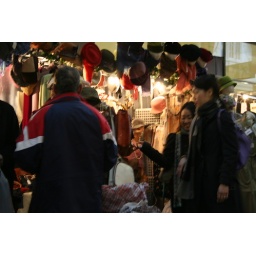
white bag in a market